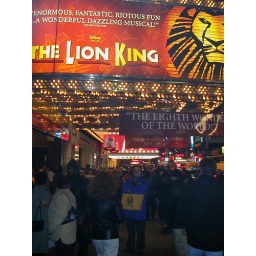
That's me standing in the middle with the yellow bag.